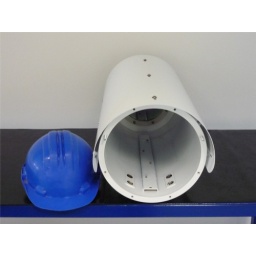
Stainless steel camera housing painted in white with germanium front window compared with a hard hat